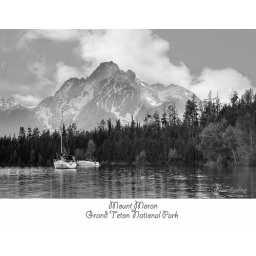
Mount Moran in black and white